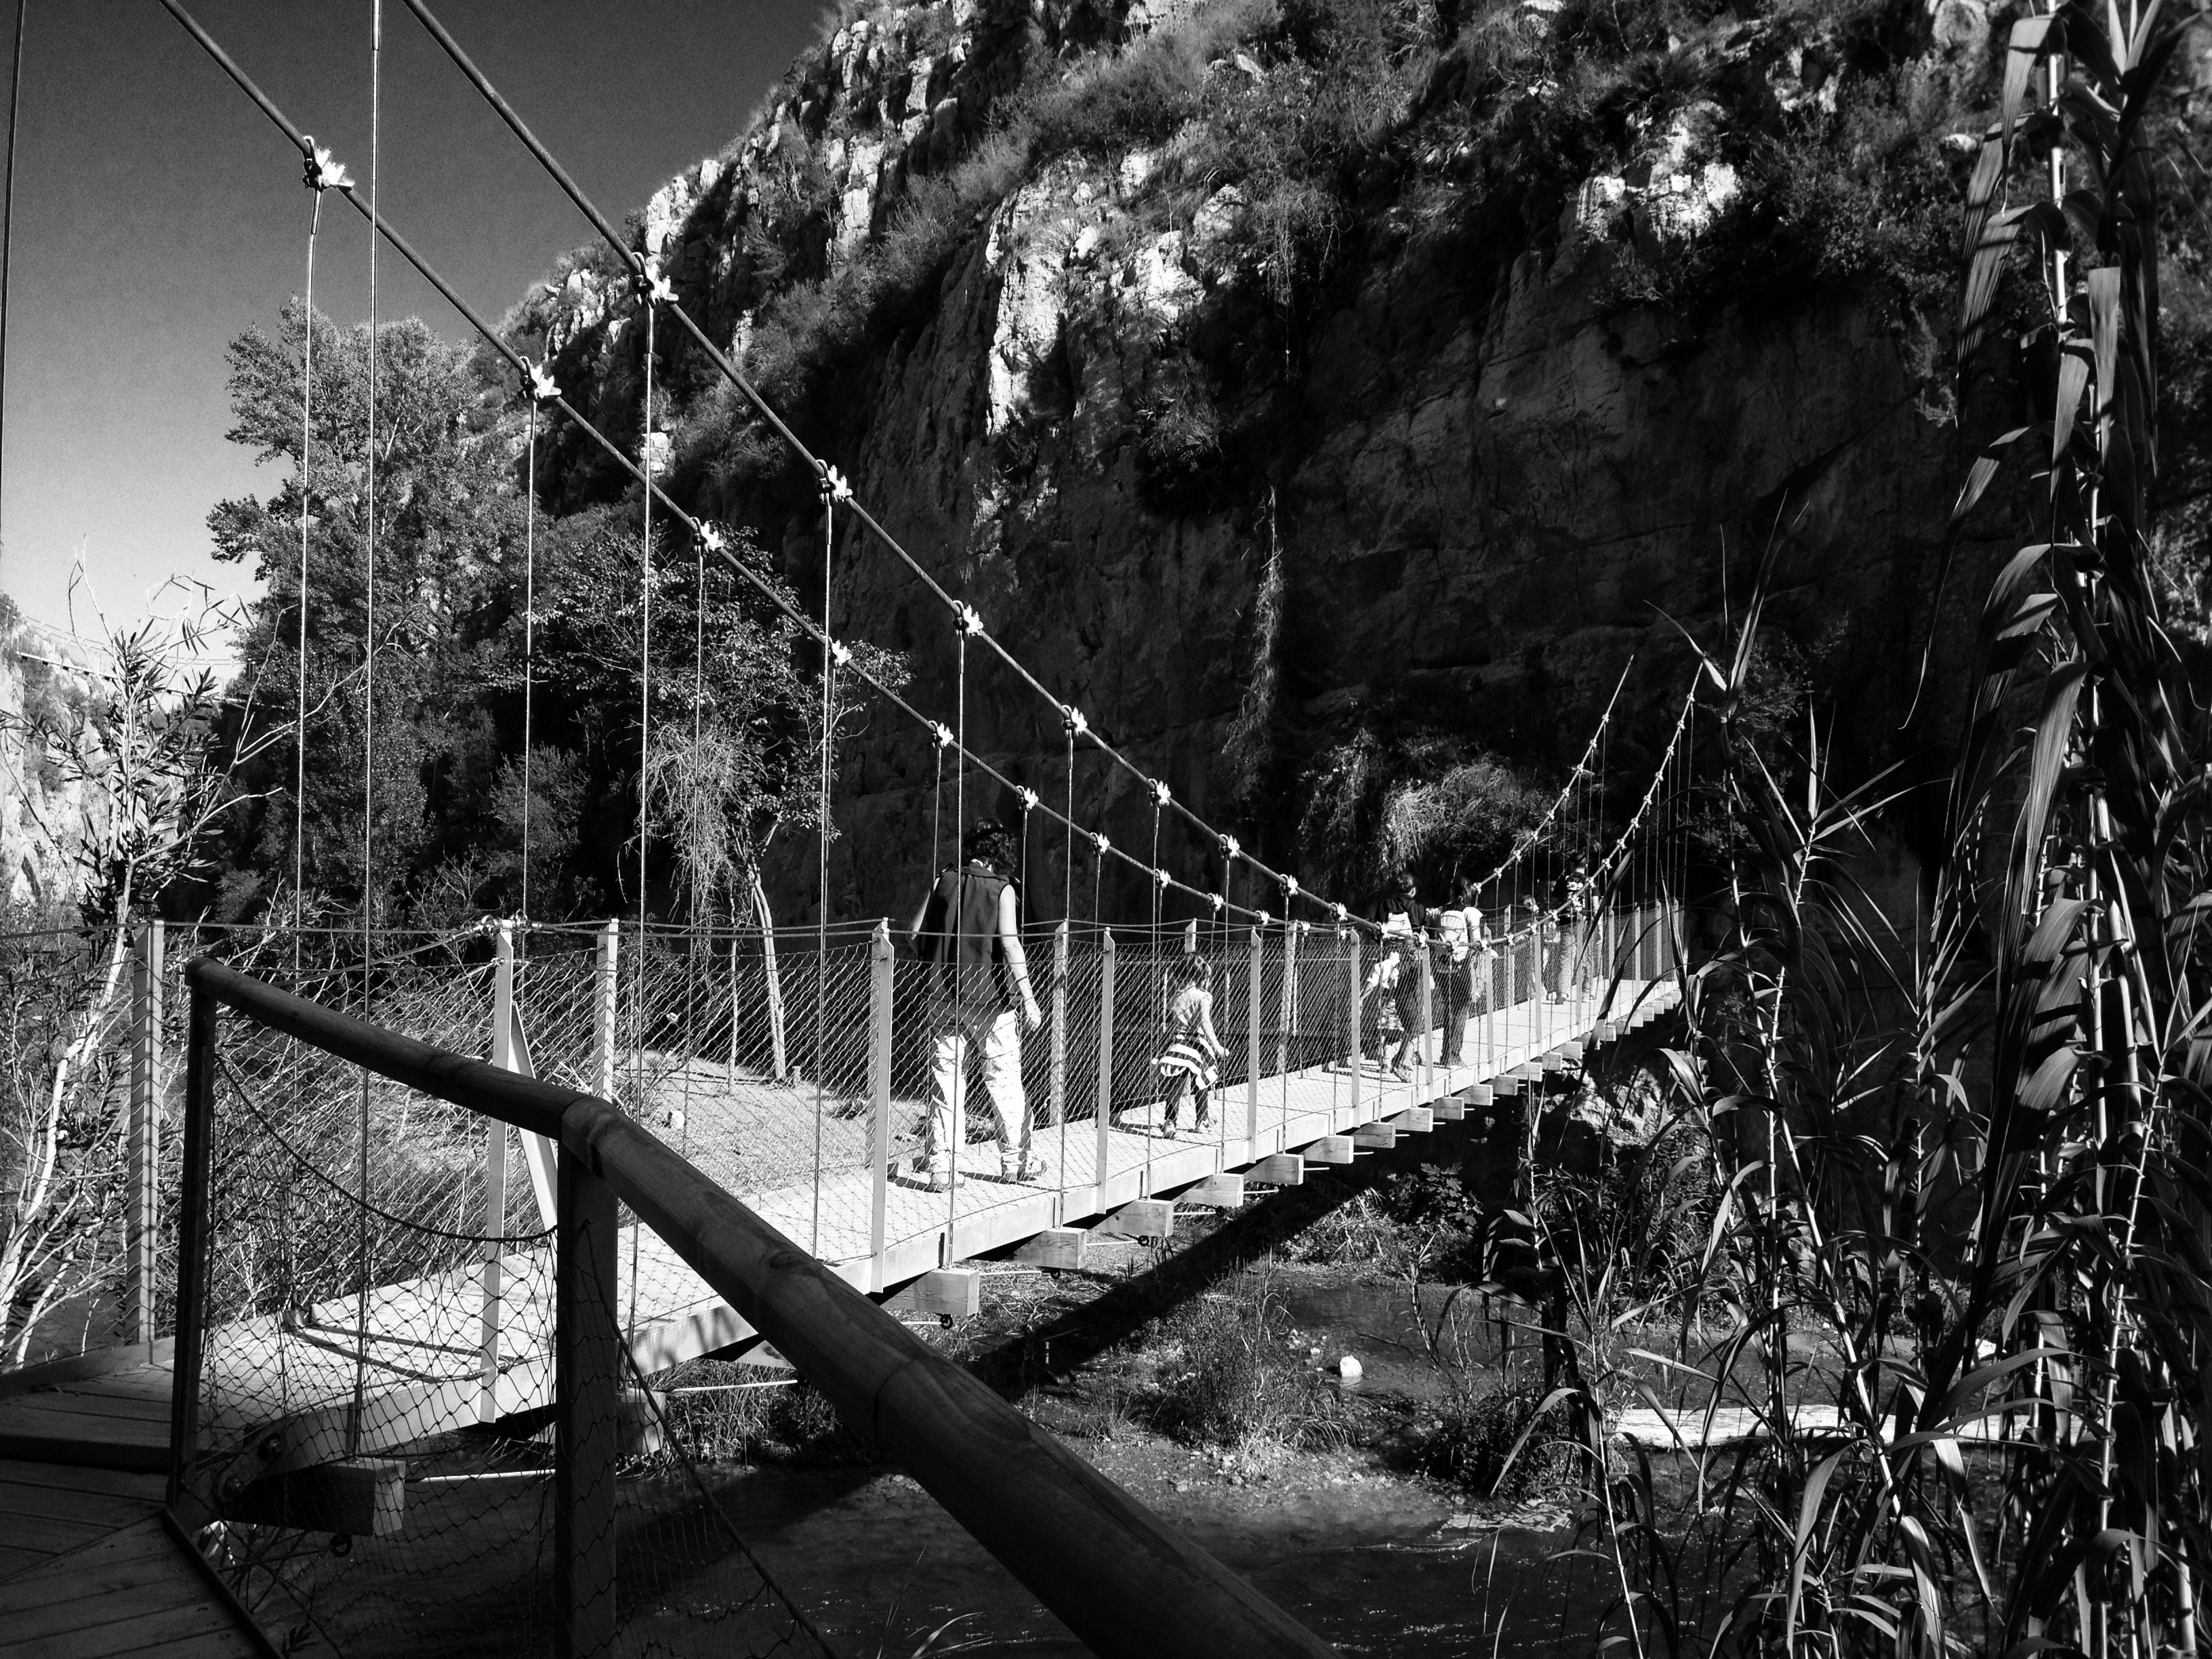
landscape, tree, water, nature, forest, branch, mountain, winter, black and white, bridge, photography, river, valley, natural, darkness, black, monochrome, trees, mountains, forests, natural water, gateway, pendant, monochrome photography, natural canyon